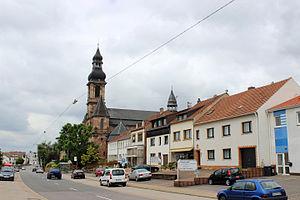
Hülzweiler est un ortsteil de Schwalbach en Sarre.